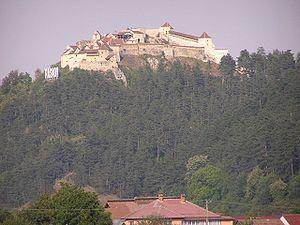
Râșnov est une ville du Județ de Brașov, en Transylvanie, Roumanie.